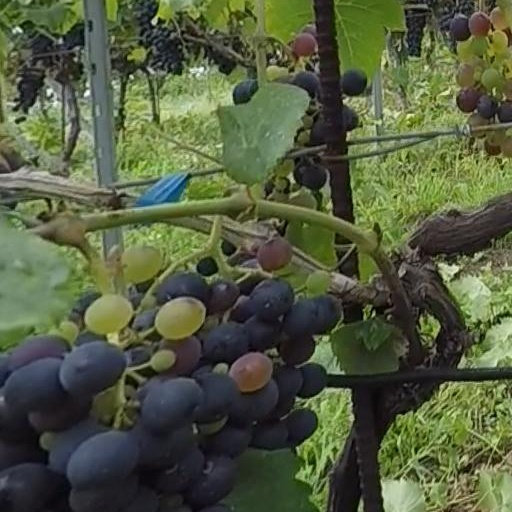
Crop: grape